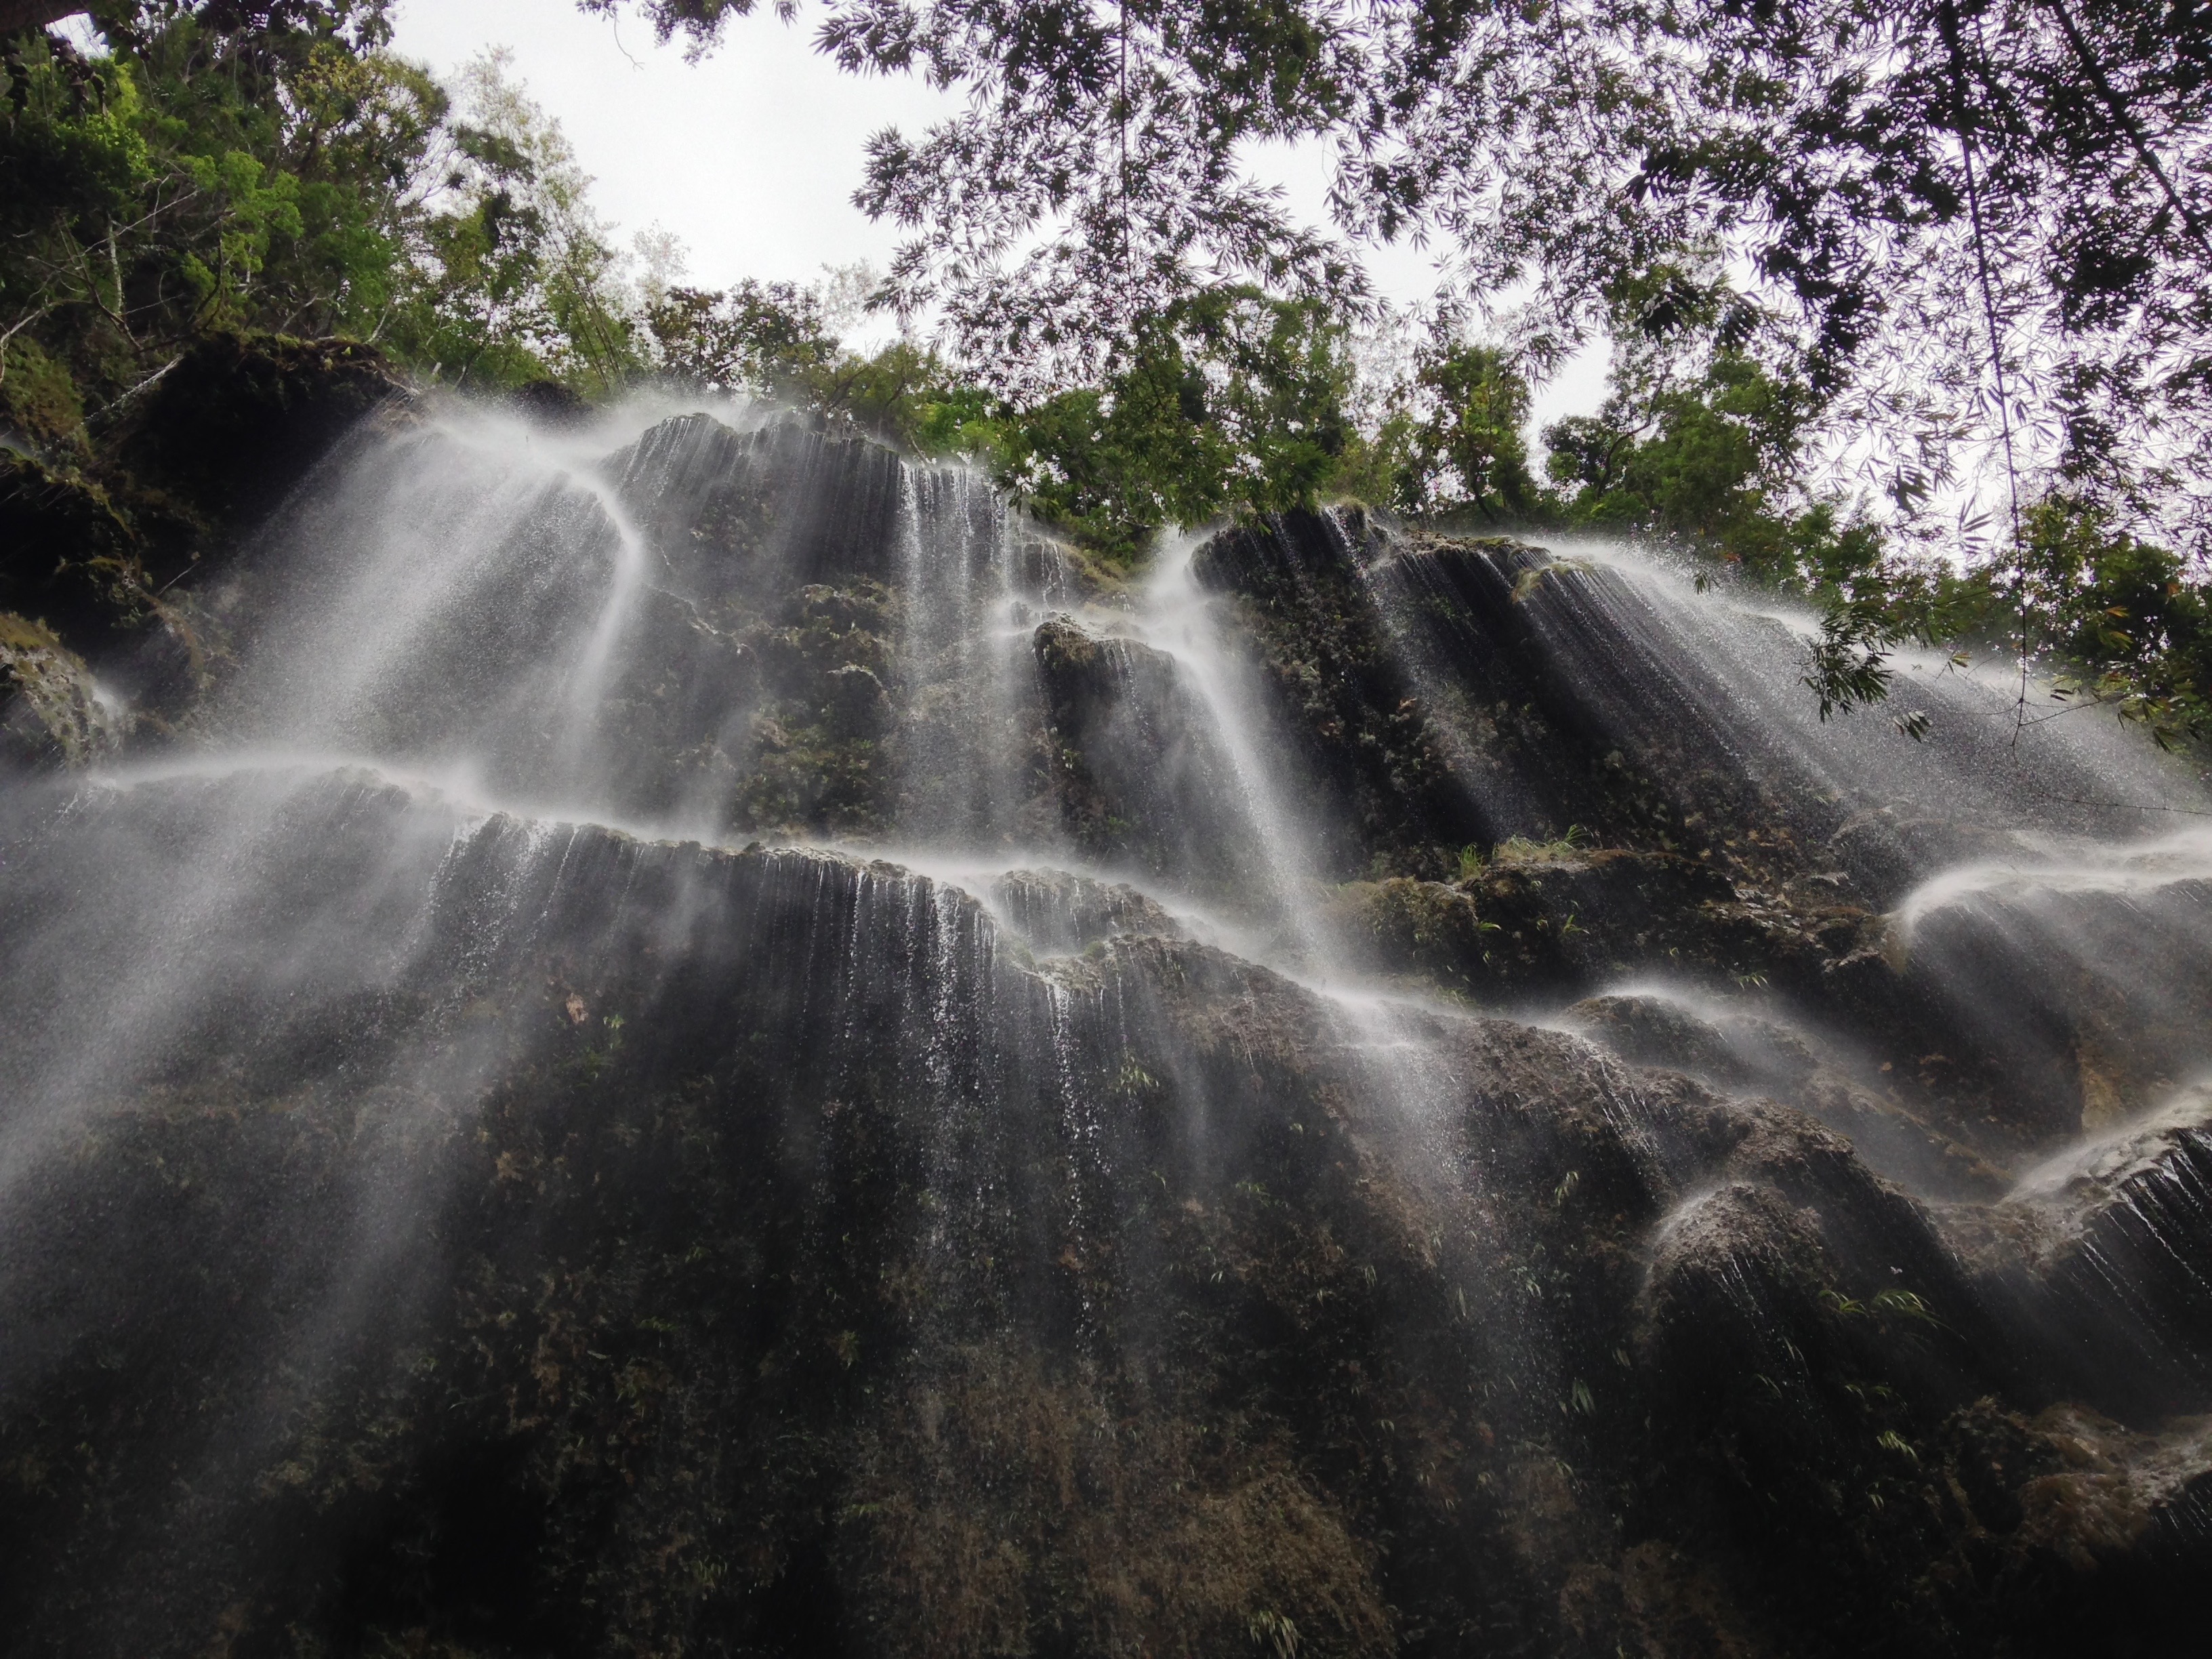
water, nature, forest, rock, waterfall, sky, perspective, river, stream, flow, flowing, body of water, trees, woods, wasserfall, water feature